Ahu A ʻUmi Heiau

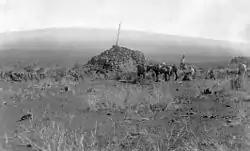
A portion of the site, circa 1890

Ahu A Umi Heiau means "shrine at the temple of Umi" in the Hawaiian Language.